California

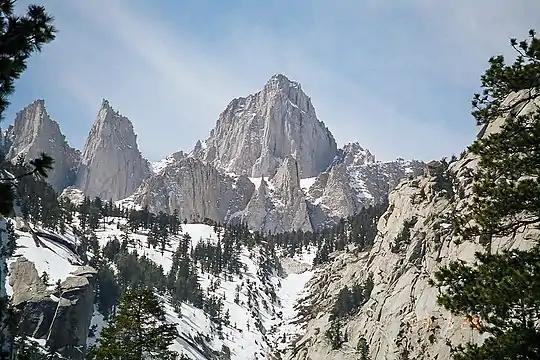
Mount Whitney, in the Sierra Nevada, is the highest mountain in the contiguous United States.

In the 21st century, droughts and frequent wildfires attributed to climate change have occurred. From 2011 to 2017, a persistent drought was the worst in its recorded history. The 2018 wildfire season was the state's deadliest and most destructive.